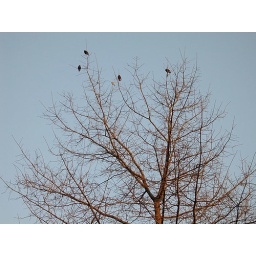
birds in tree